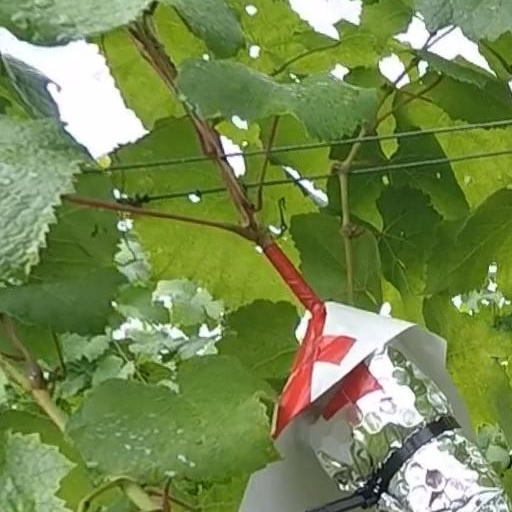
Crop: grape